Deborah Walley

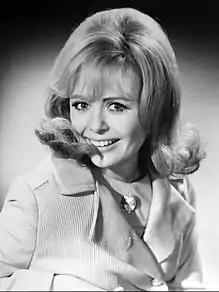
Walley, late 1960s

Deborah Walley (August 12, 1941May 10, 2001) was an American actress noted for playing the title role in "Gidget Goes Hawaiian" (1961) and appearing in several beach party films.